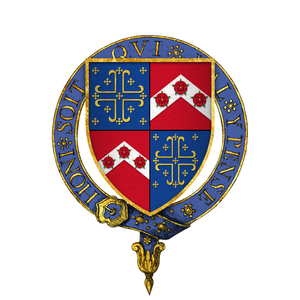
Ec. de Sir Francis Knollys, KG